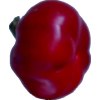
Label: red_pepper